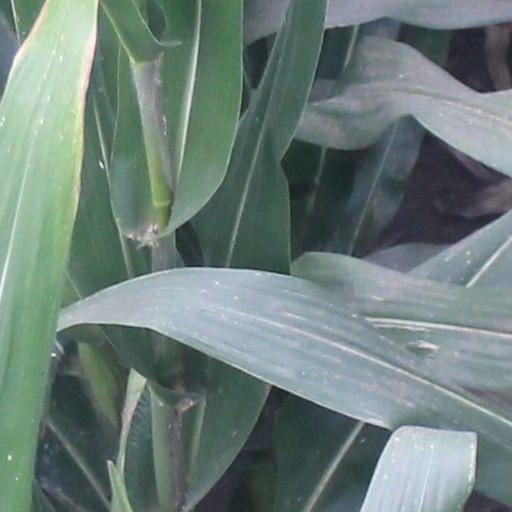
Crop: maize; corn